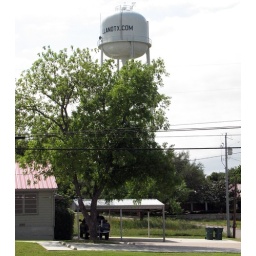
Taken MAY 1, 2010 in Llano TX Llano water tower